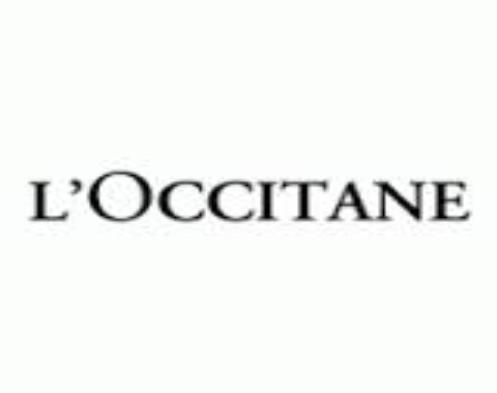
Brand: L'Occitane en Provence
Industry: Necessities